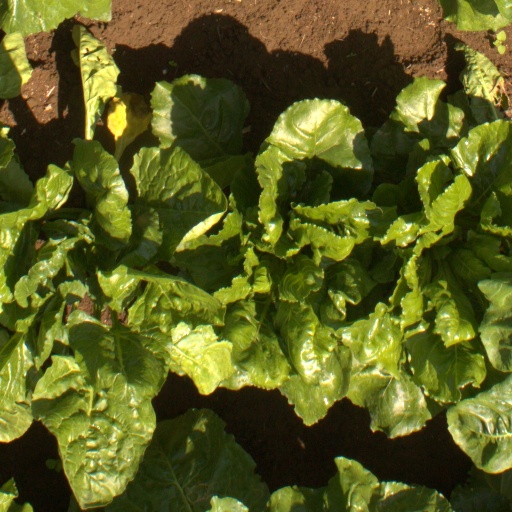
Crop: sugar beet